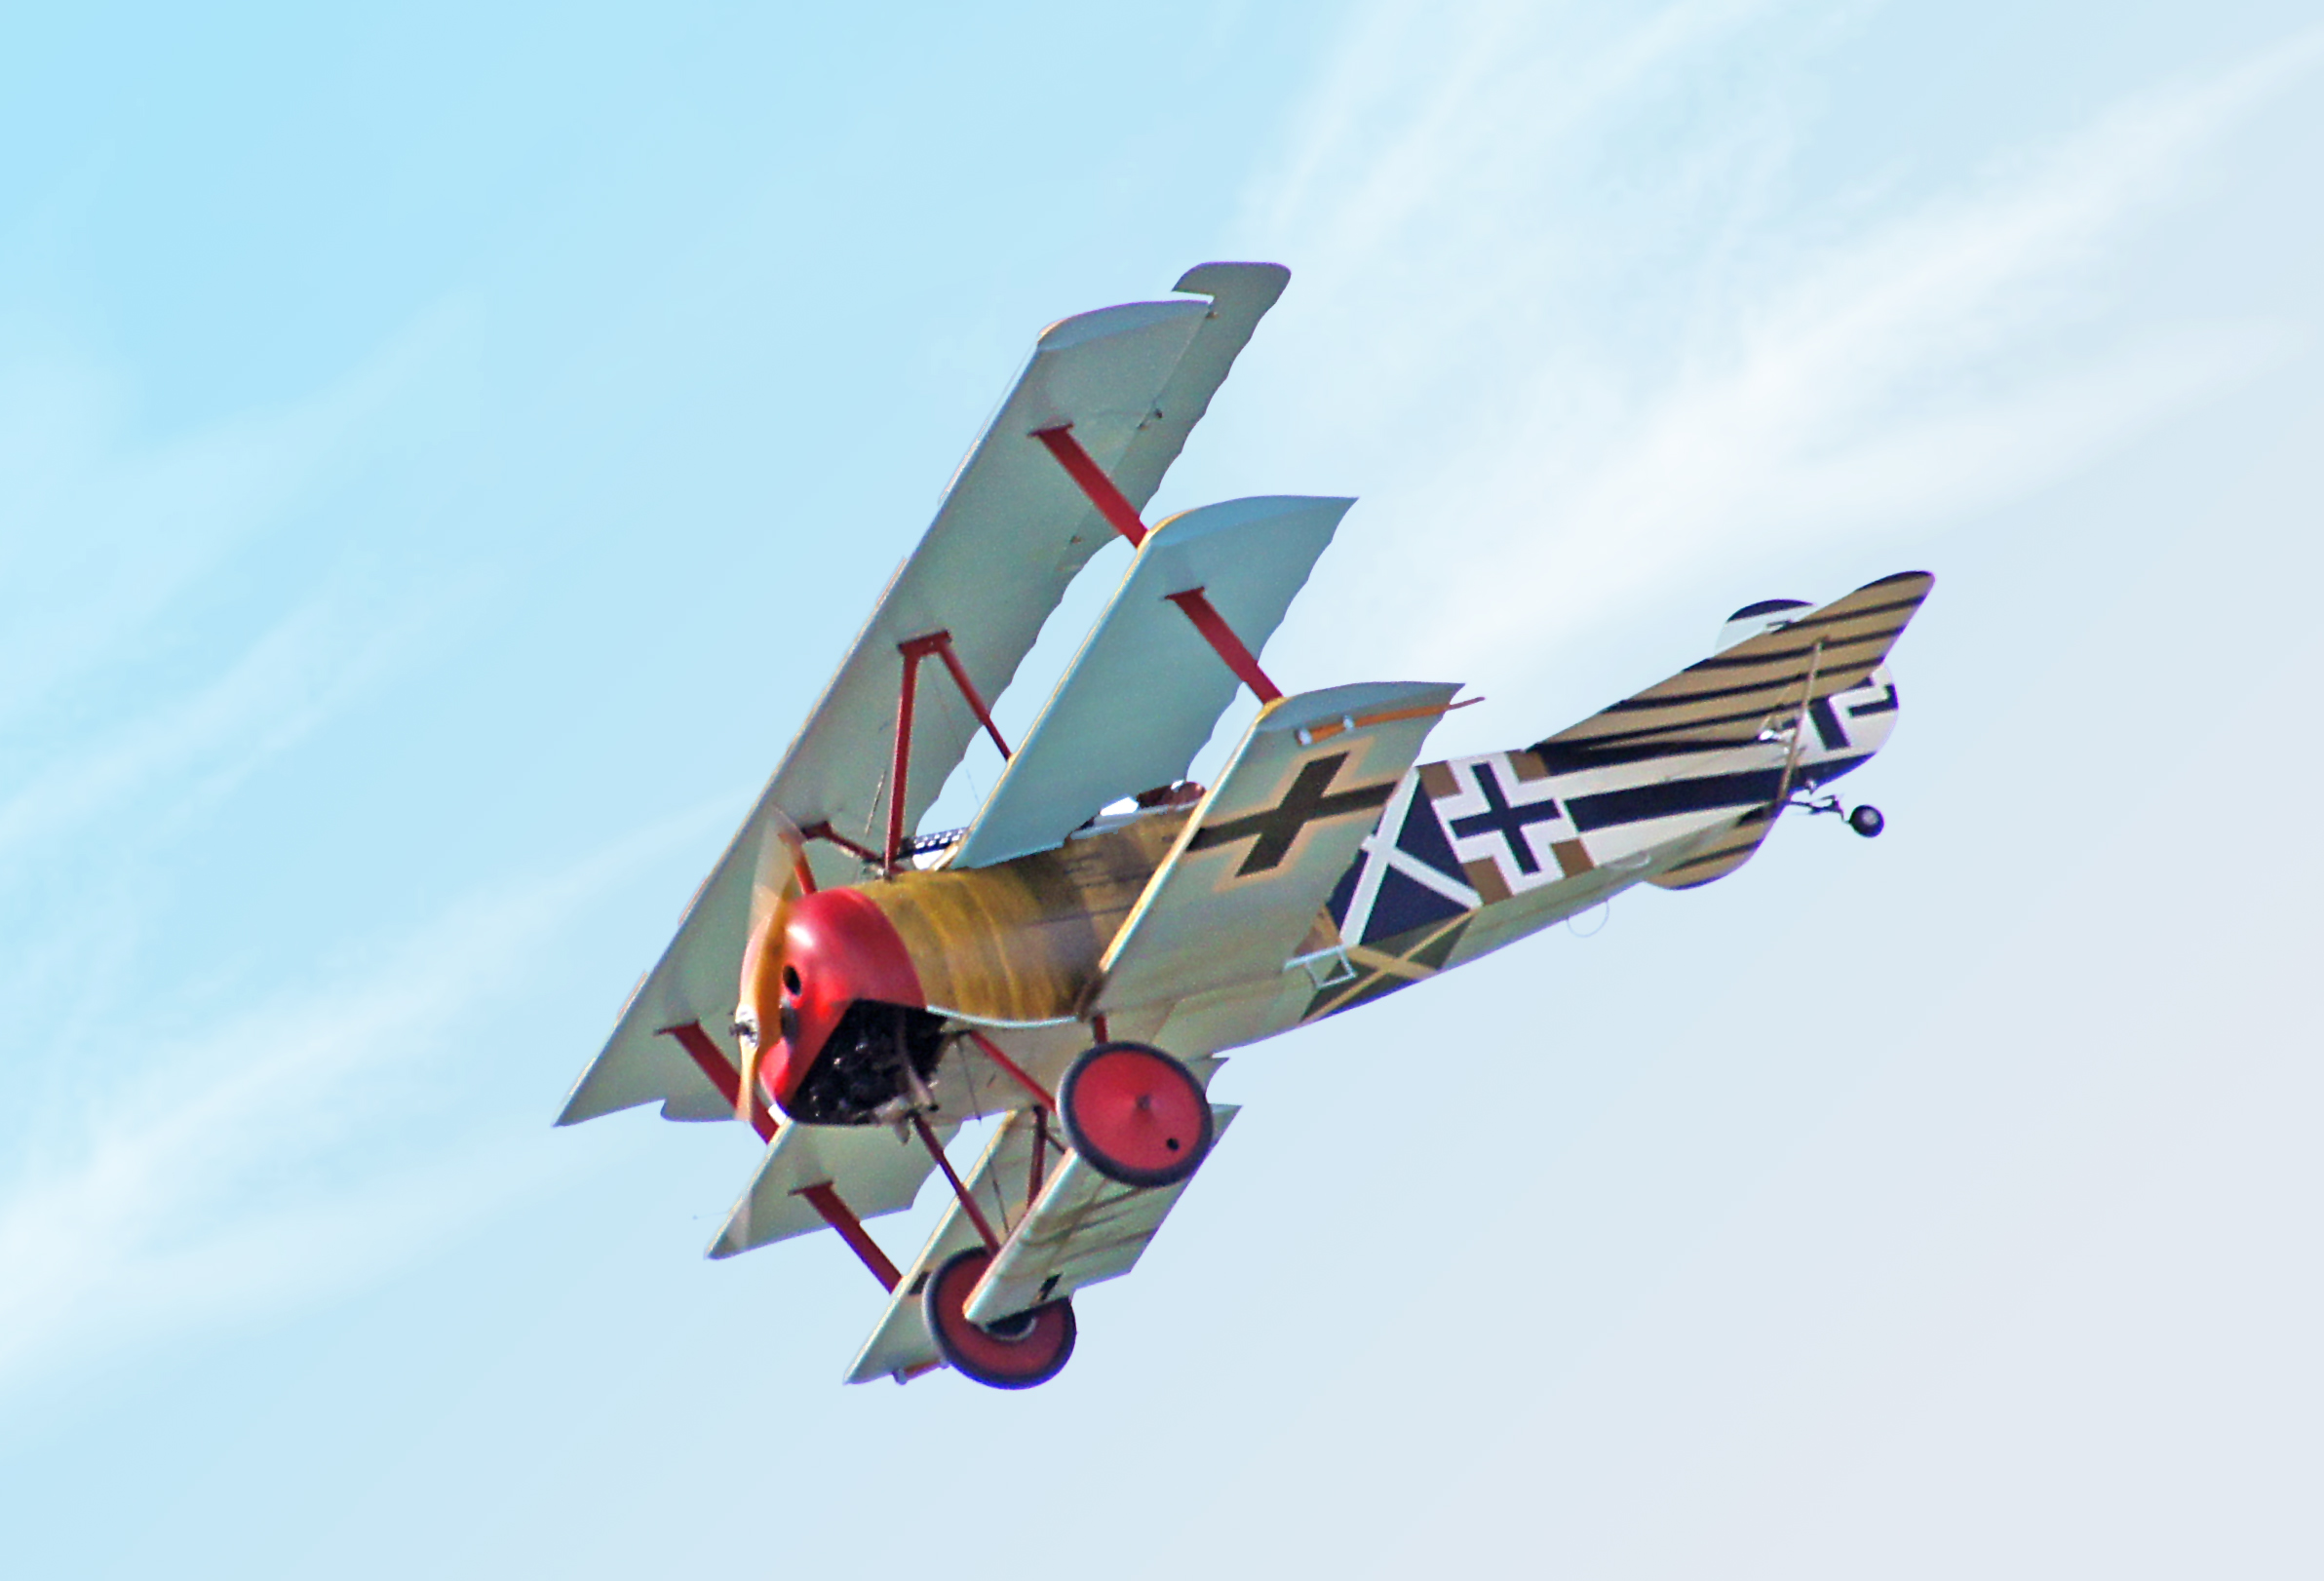
wing, adventure, airplane, aircraft, vehicle, aviation, flight, toy, sports, ww1aircraft, classicaircraft, sonydslra580, germanaircraftww1, tamron18270mmf3563pzd, warbirdsoverwanaka2014, triplane, air sports, air show, air force, aerobatics, 1917fokkerdr1triplane, fighter aircraft, monoplane, atmosphere of earth, windsports, general aviation, air racing, ultralight aviation